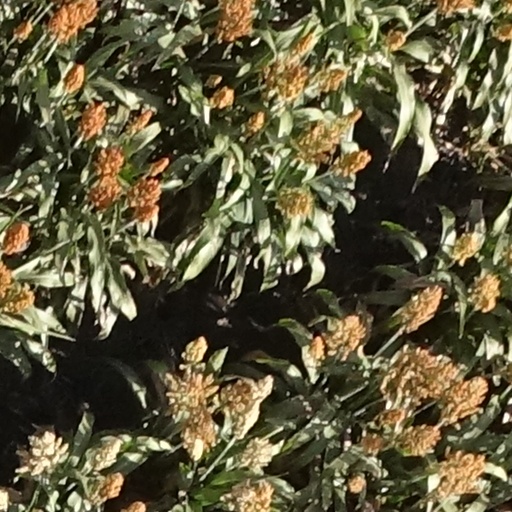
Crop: sorghum